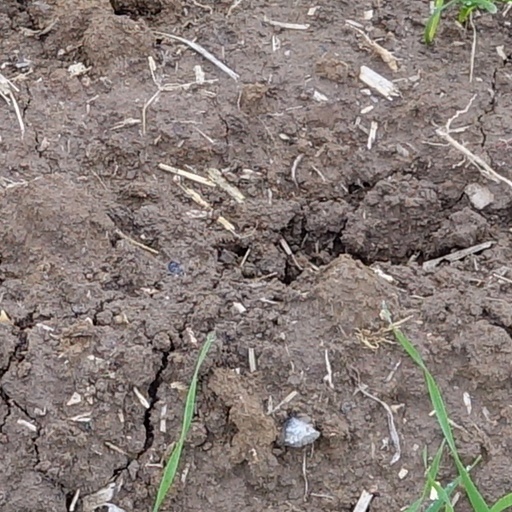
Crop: wheat